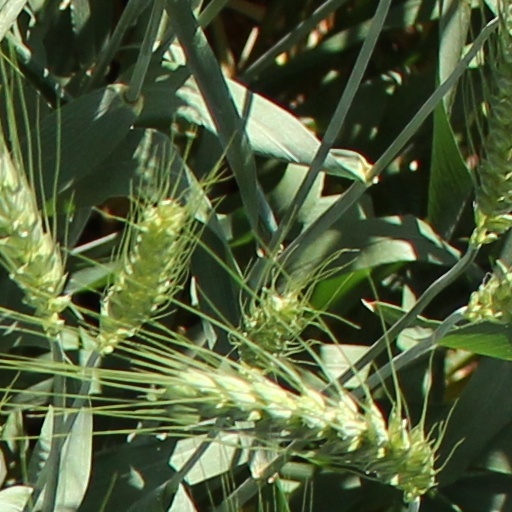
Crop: wheat